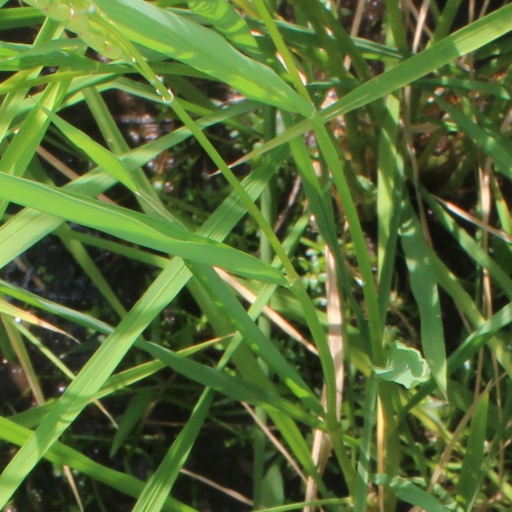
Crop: rice